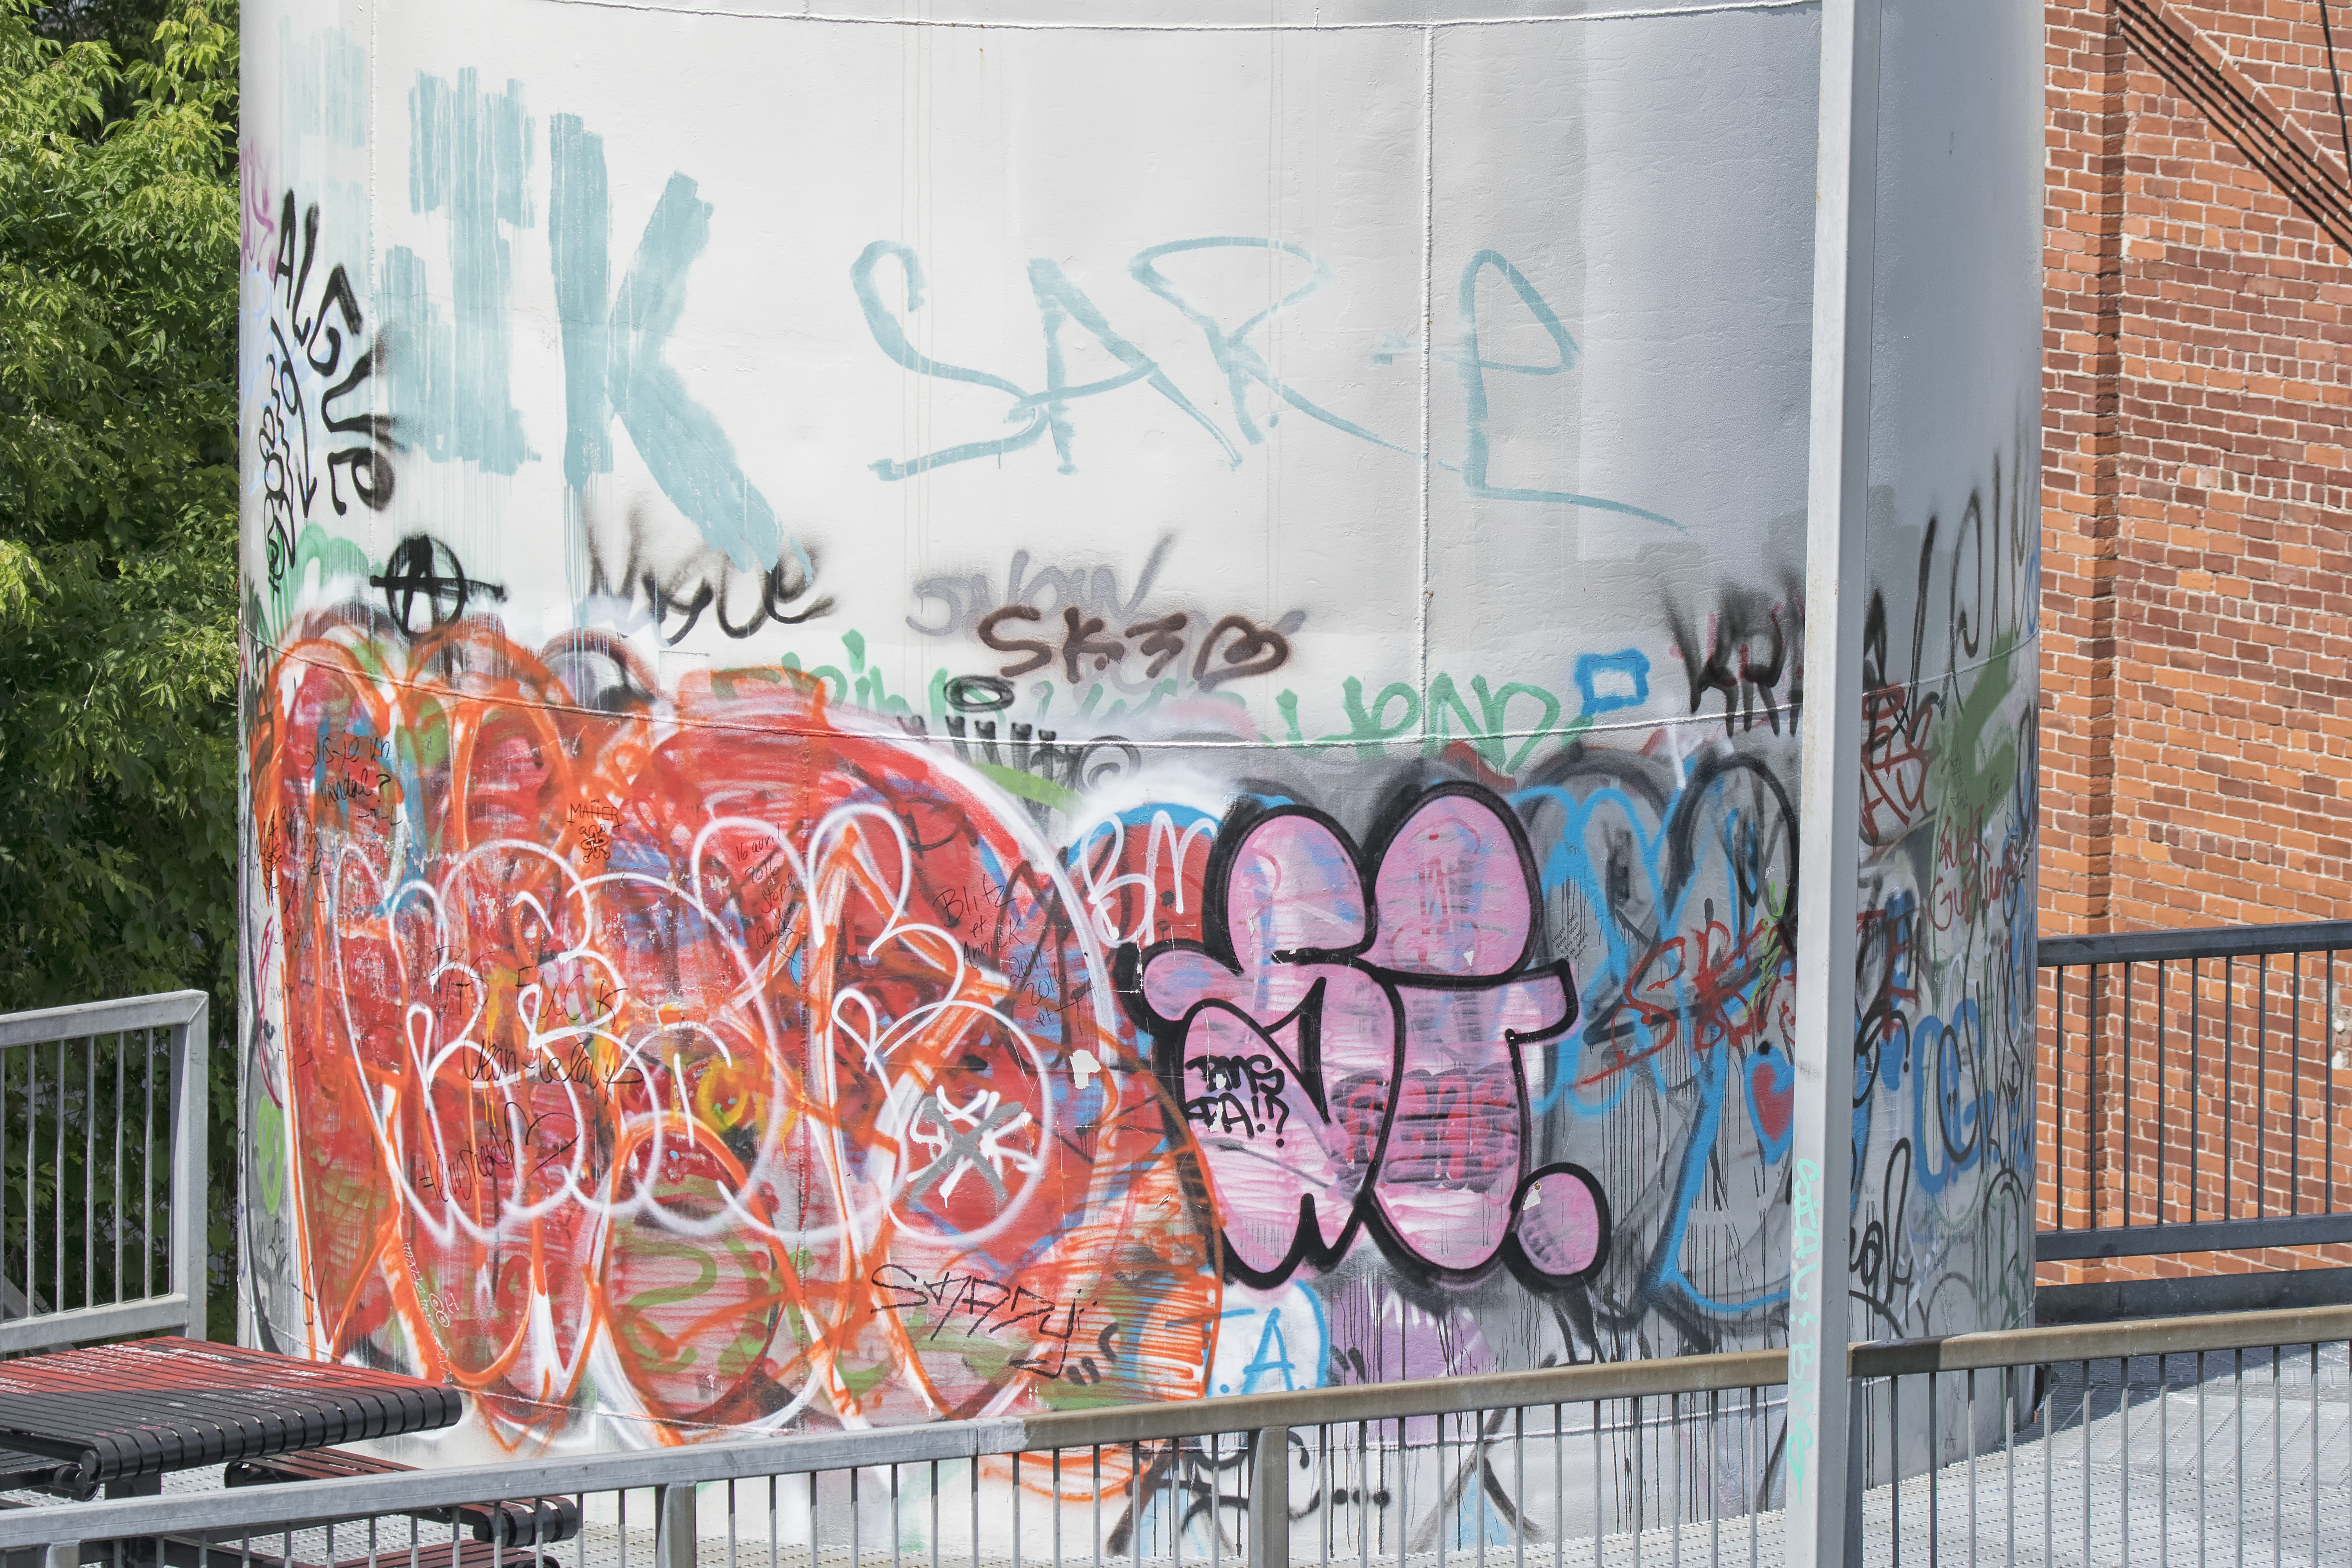
street, wall, graffiti, street art, art, canada, quebec, sherbrooke, urban area